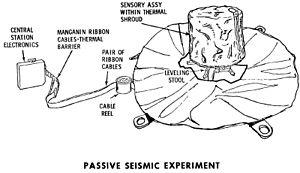
L’Apollo Lunar Surface Experiments Package est un ensemble d'instruments scientifiques installé par les astronautes des six missions du programme Apollo à la surface de la Lune entre 1969 et 1972. La mission Apollo 11 installa une version simplifiée de l'ALSEP : l’Early Apollo Scientific Experiments Package.